Xích Đằng Temple of Literature

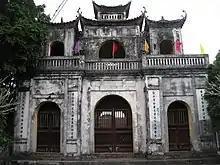
Gate of Văn miếu Xích Đằng

Văn miếu Xích Đằng is a Confucian temple located in Hưng Yên City. It is also known as Văn Miếu Hưng Yên. The Văn miếu Xích Đằng was built in 1832, and belongs to the province now located in Hưng Yên City, province of Hưng Yên.